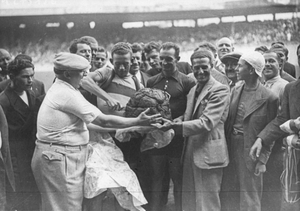
Tour de France 1937, 20e étape Caen-Paris le 25 juillet
Henri Fernand Lapébie dit Roger Lapébie, né le 16 janvier 1911 à Bayonne et mort le 12 octobre 1996 à Pessac, est un coureur cycliste français.